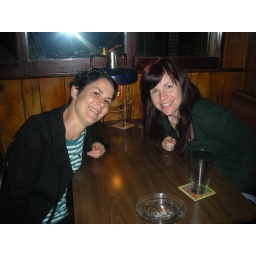
i think i should make a coffee table book of these over the years!